Birger Larsen (director)

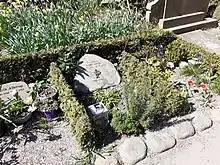
The grave of the film director Birger Larsen (1961–2016) at Holmens Kirkegård in Copenhagen.

Birger Larsen (22 December 1961 – 26 October 2016) was a Danish film director and screenwriter. He won the Bodil Award for Best Danish Film for his 1990 film "Dance of the Polar Bears". He was also nominated for the Academy Award for Best Live Action Short Film for his film "Sweethearts" (1996). In 2013, he directed the first episode of "Crimes of Passion".